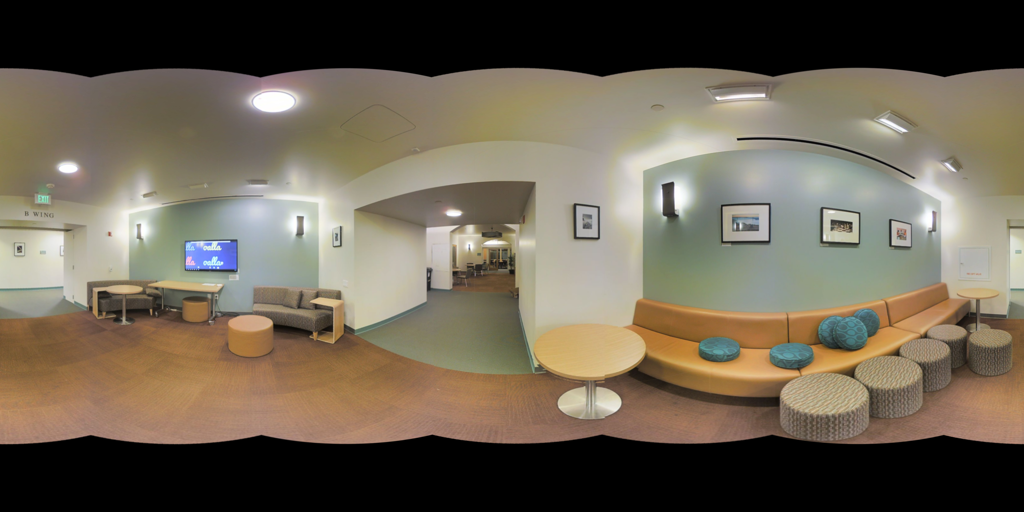
Referred object: the wall-mounted TV

Referred object: the wall-mounted flat-screen TV